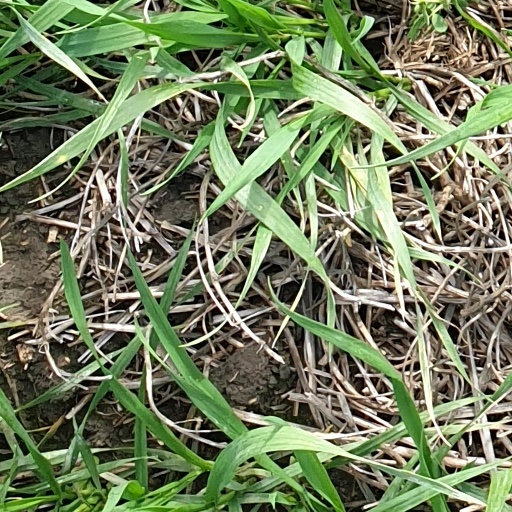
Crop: wheat